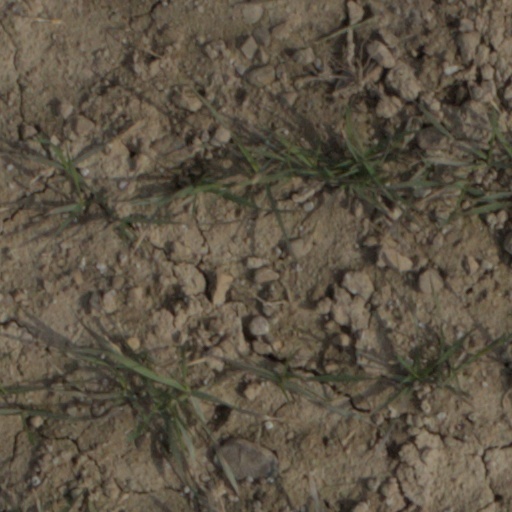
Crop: wheat